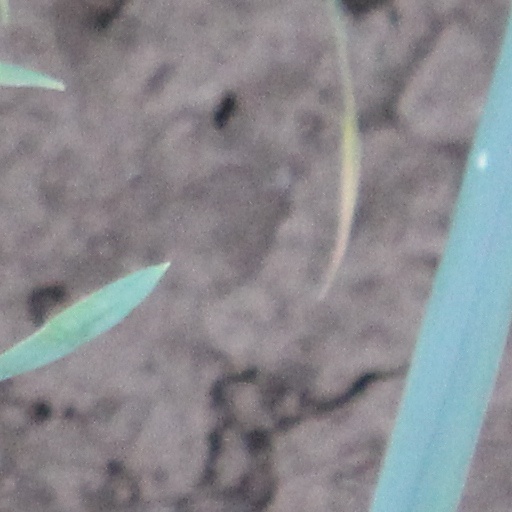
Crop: wheat